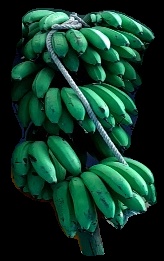
Variety: rasbale
Grade: grade2